Krumm House

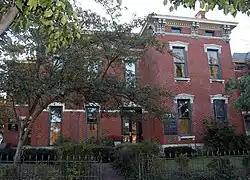

The Krumm House is a historic building in the Brewery District neighborhood of Columbus, Ohio. It was listed on the National Register of Historic Places and Columbus Register of Historic Properties in 1982. The brick house was built c. 1885. The building was home to Alexander W. Krumm, the Columbus City Solicitor from 1878 to 1883. The property is also one of few remaining late 19th century houses on South High Street.